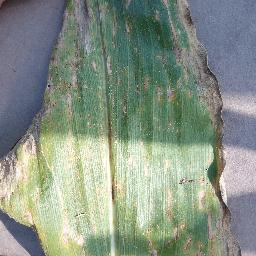
Label: Corn___Cercospora_leaf_spot Gray_leaf_spot